Qing dynasty coinage

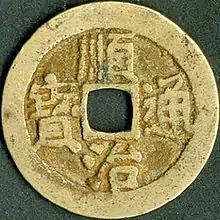
A "Shùn Zhì Tōng Bǎo" (順治通寶) coin, the first series of Qing dynasty coins minted outside of Manchuria.

Qing dynasty coinage was based on a bimetallic standard of copper and silver coinage. The Manchu-led Qing dynasty was proclaimed in 1636 and ruled over China proper from 1644 until its overthrow in 1912 as a result of the Xinhai Revolution. The Qing saw the transformation of a traditional cash coin–based cast coinage monetary system into a modern currency system with machine-struck coins, while the old traditional silver ingots would slowly be replaced by silver coins based on those of the Mexican peso. After the Qing dynasty was abolished, its currency was replaced by the Chinese yuan of the Republic of China.